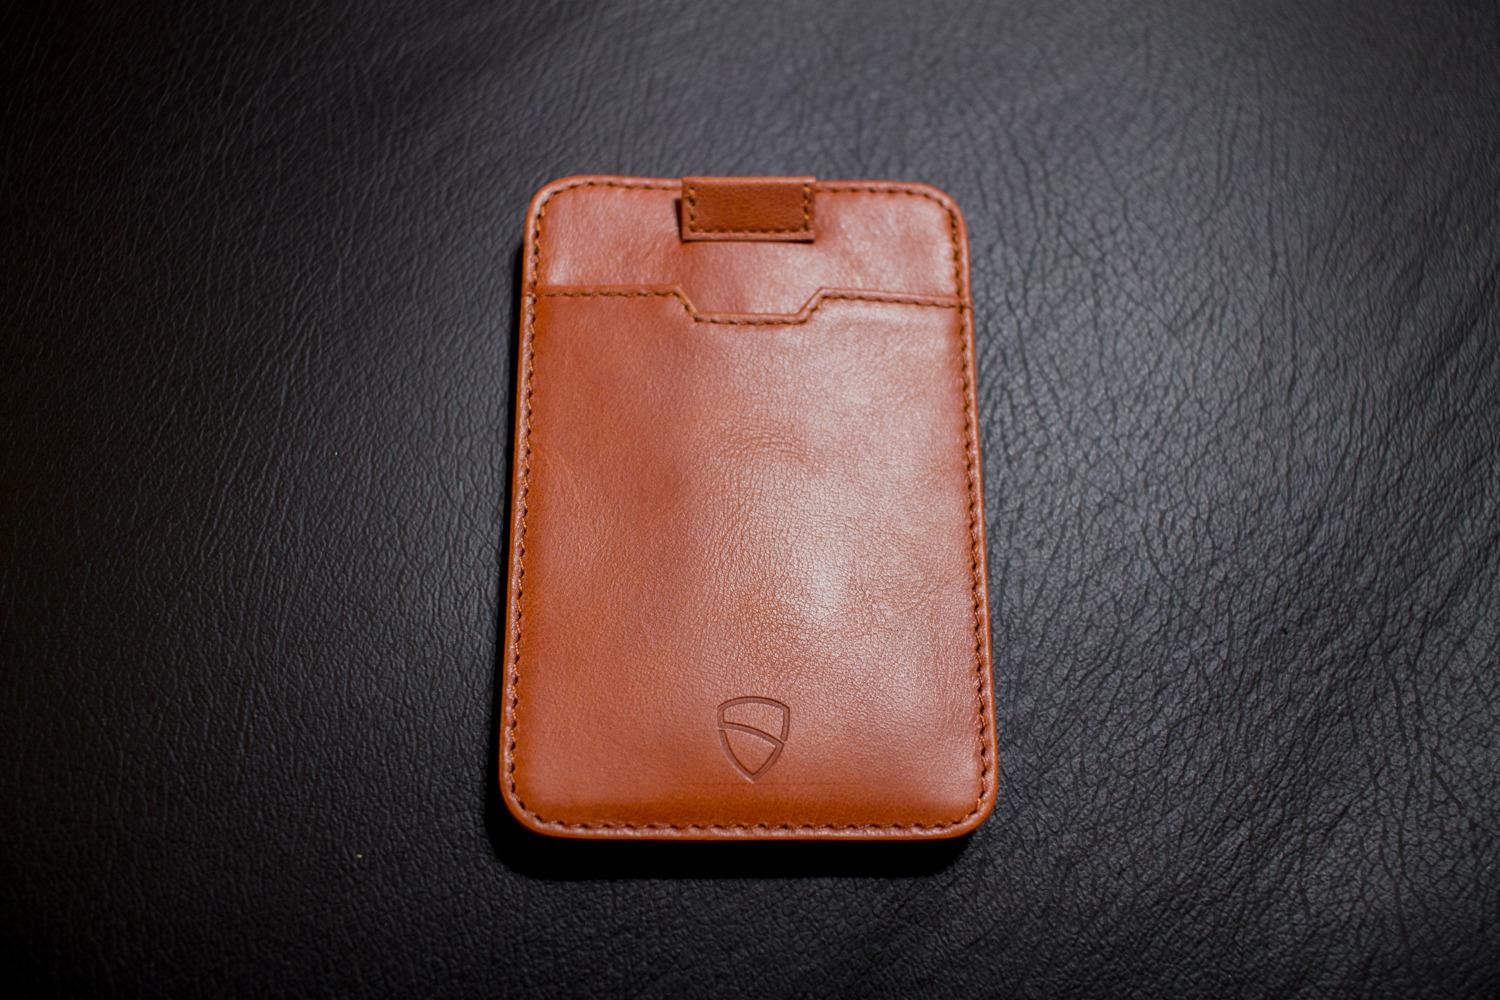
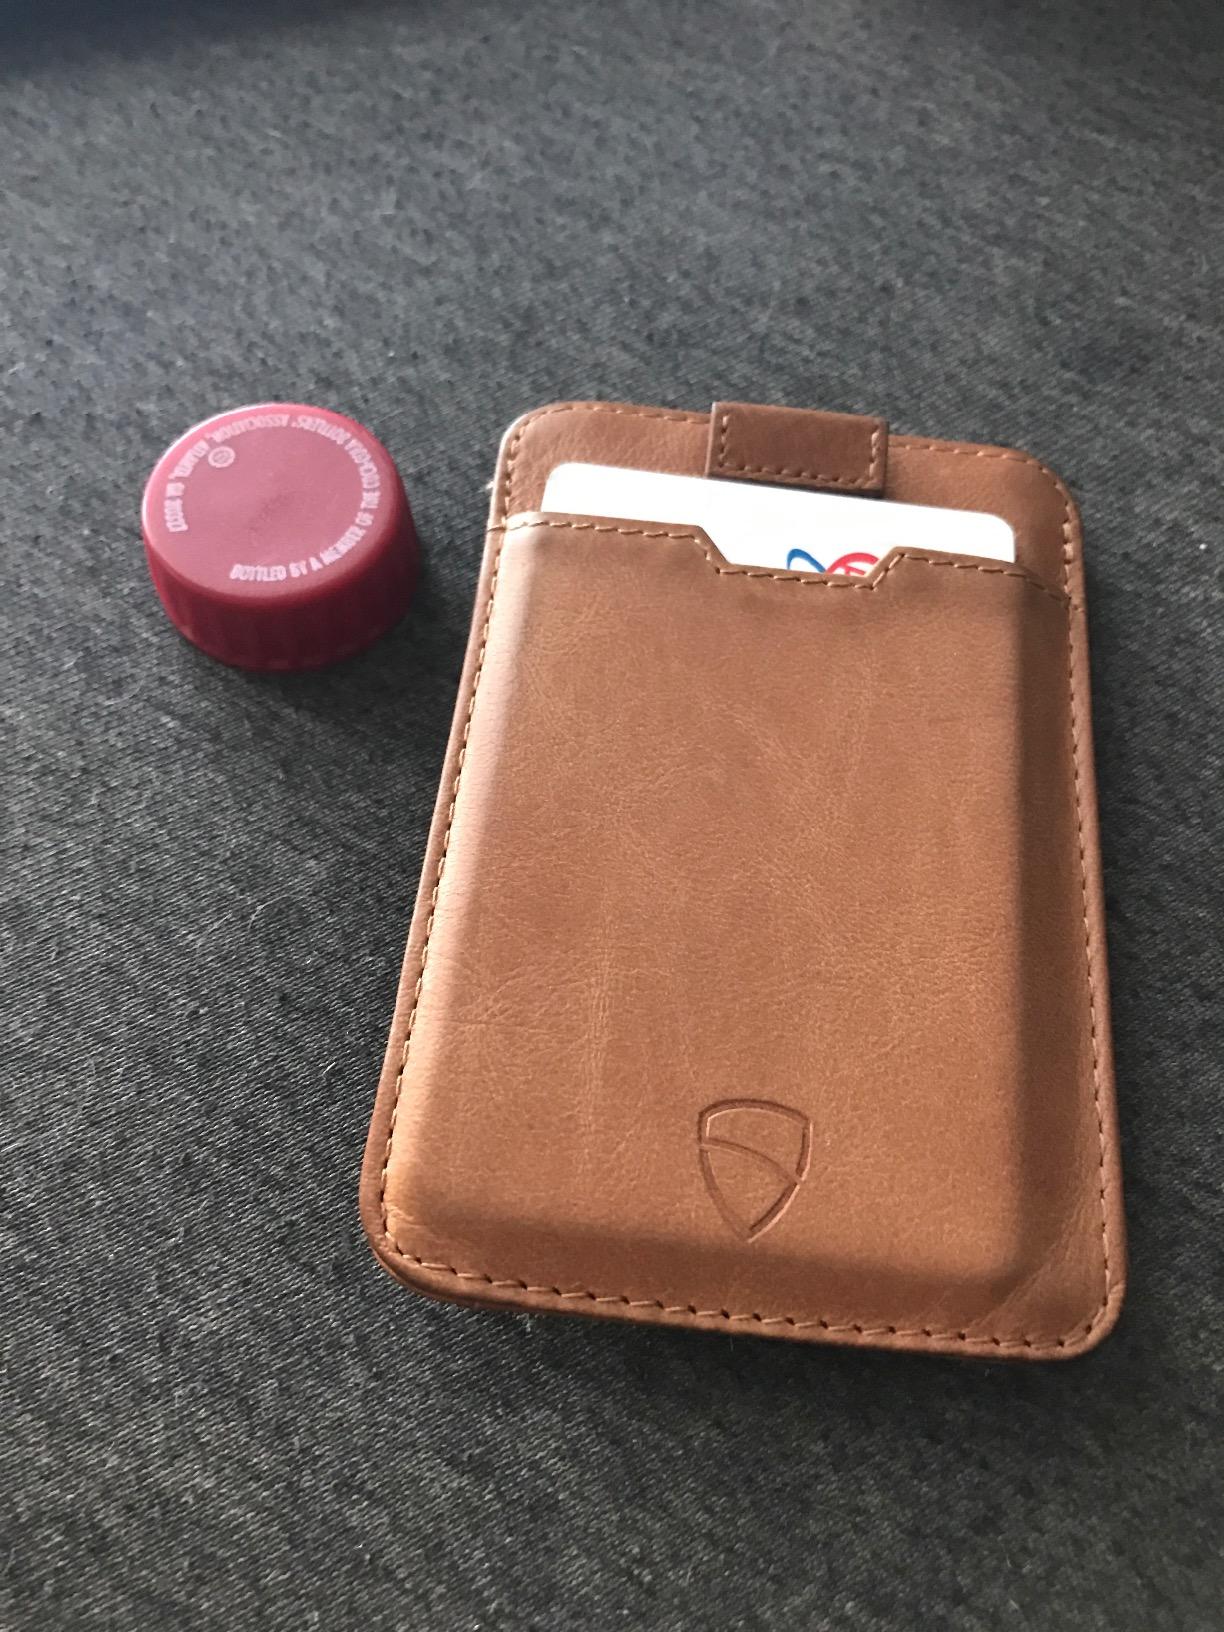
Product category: accessories_wallet
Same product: yes